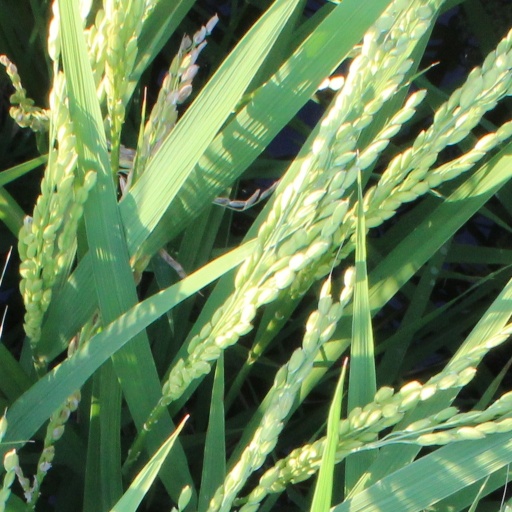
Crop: rice